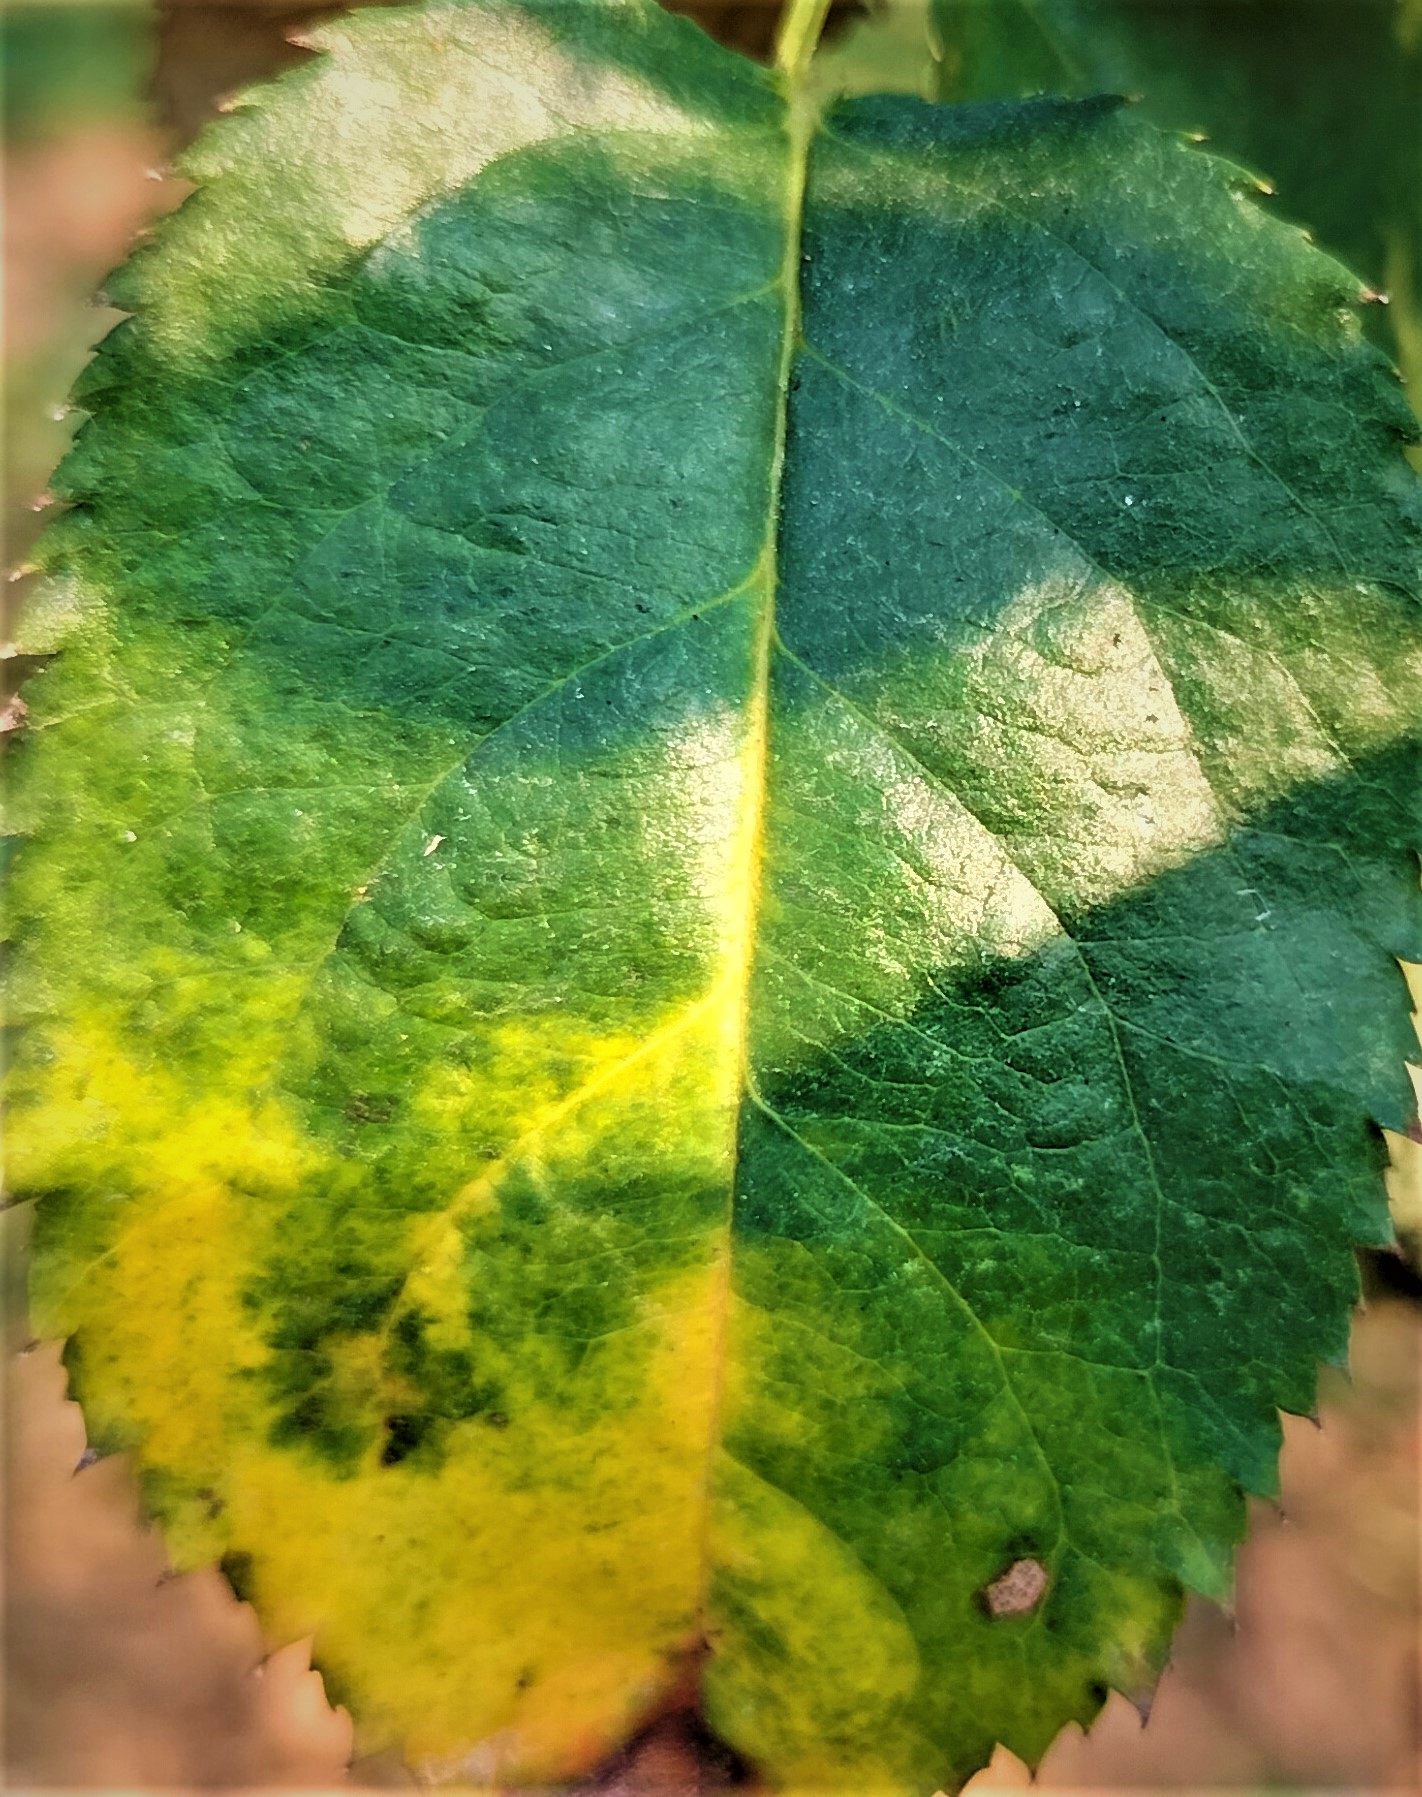
Label: Downy Mildew